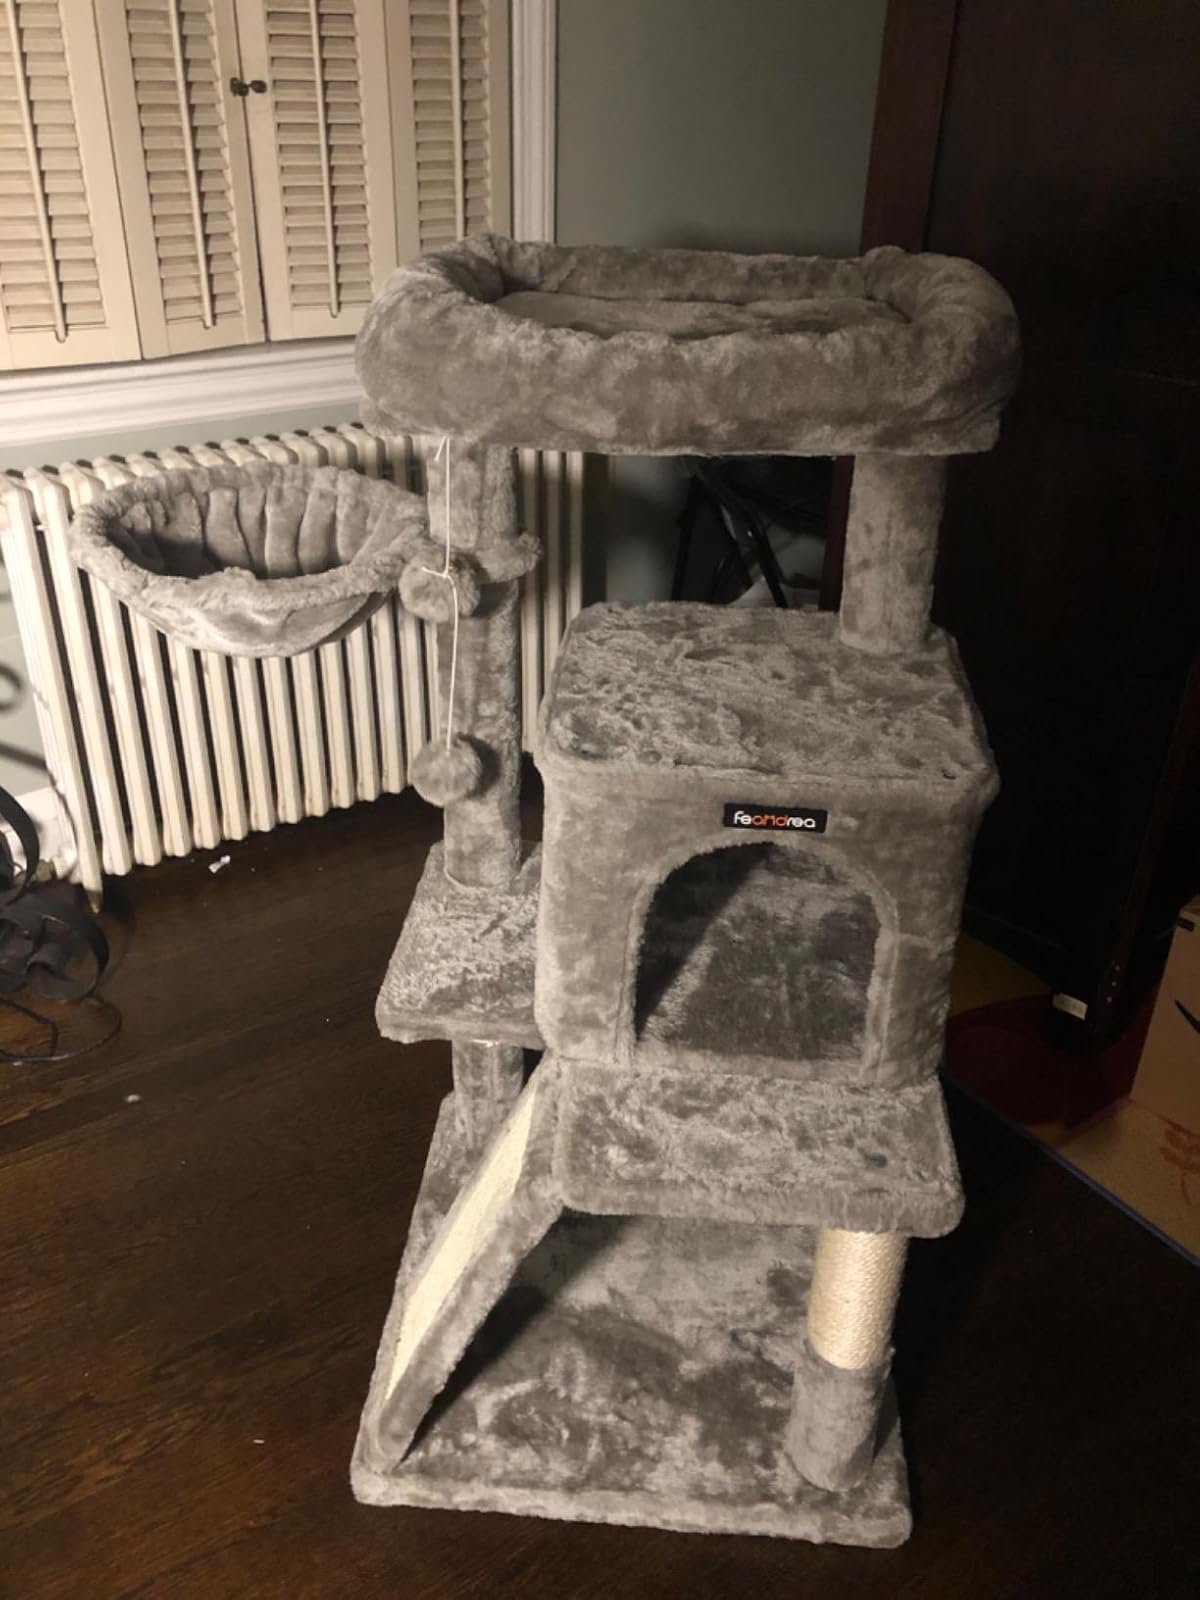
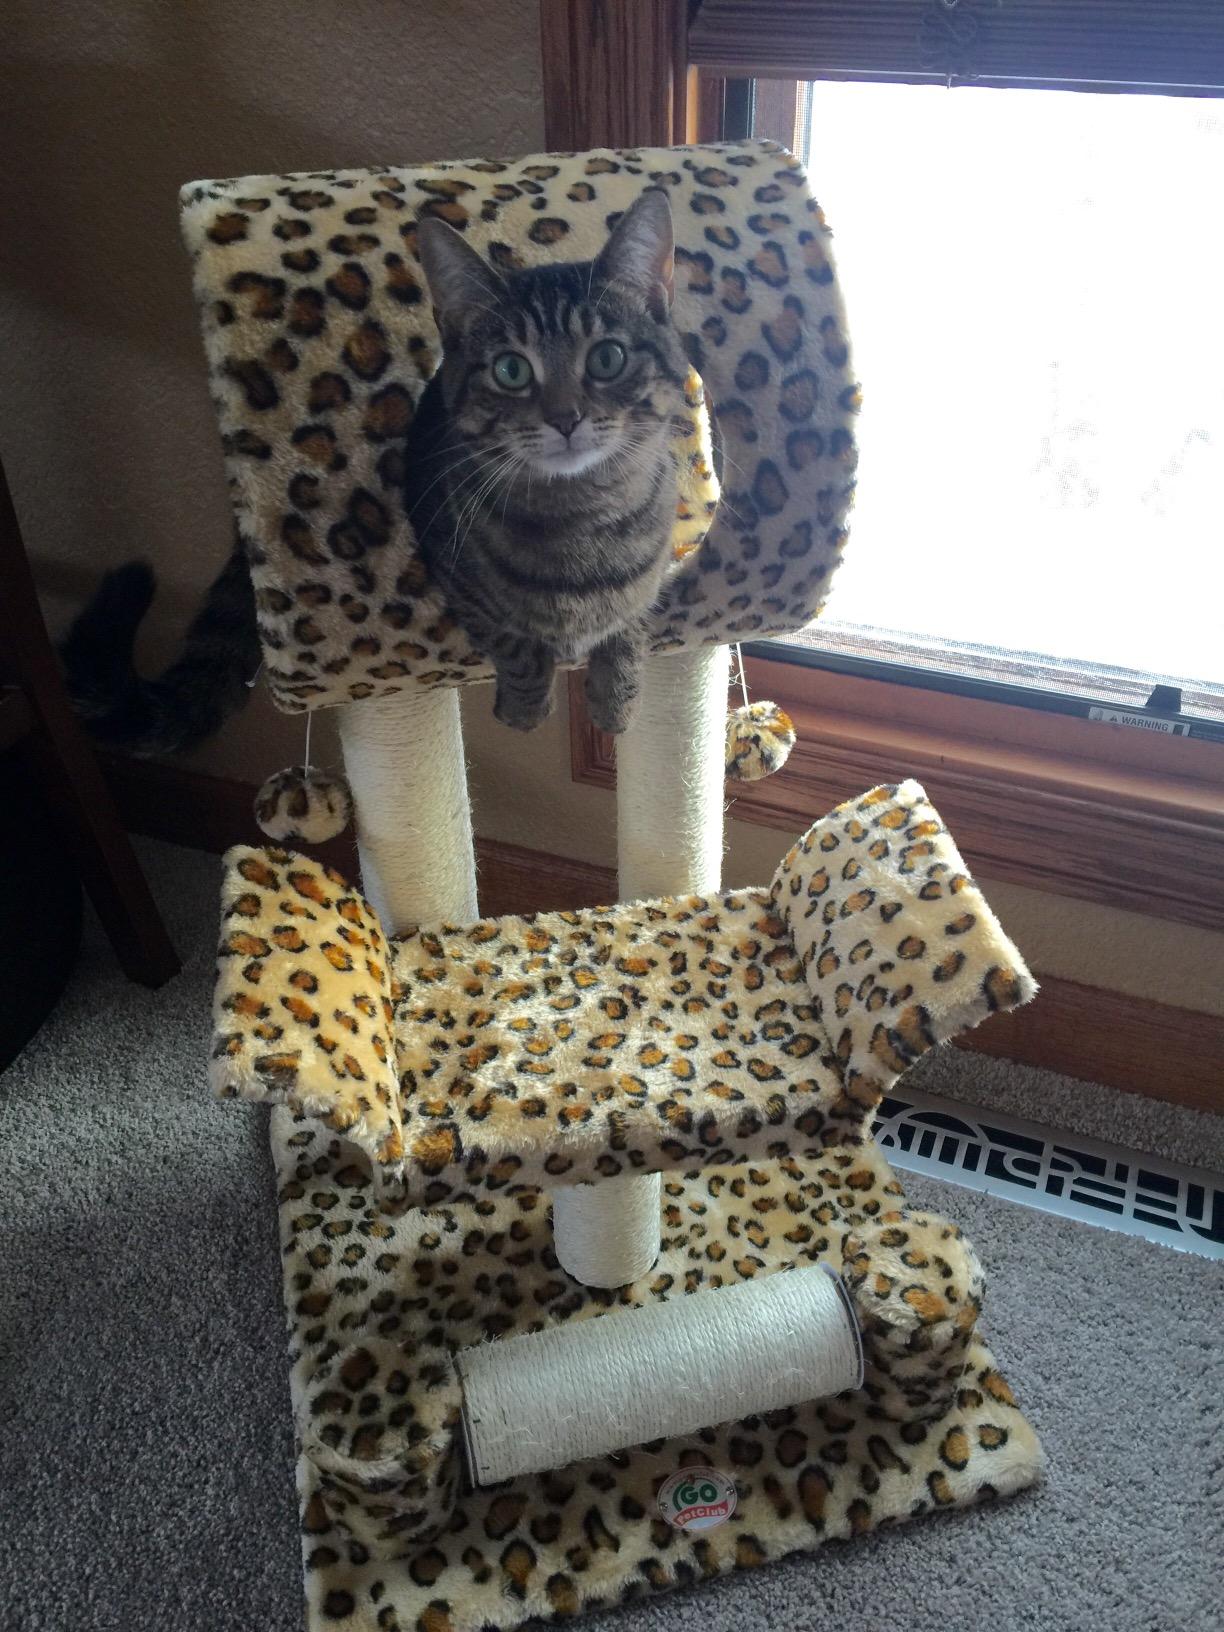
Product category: items_cat tree
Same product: no